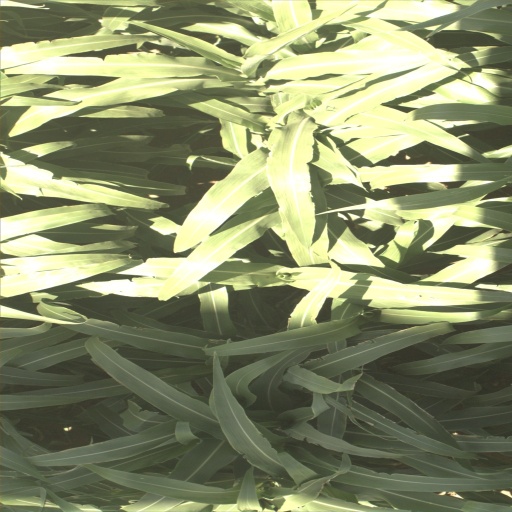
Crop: sorghum